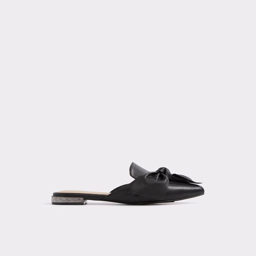
person in seconds flat , these bow - topped mules are crafted in fine leather and a gilded heel to channel effortless femininity and wear - everywhere ease .